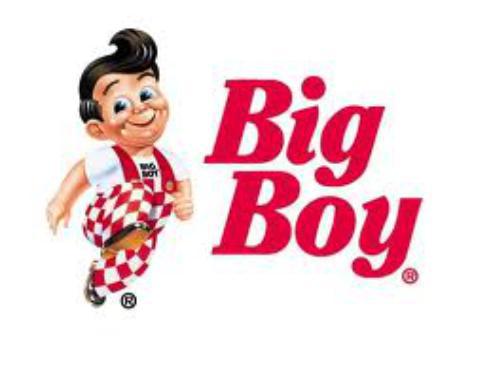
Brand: Big Boy
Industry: Leisure